Gaetano Vascellini

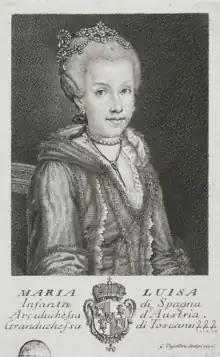
Line engraved "Portrait of Maria Luisa of Spain" by Vascellini

Gaetano Vascellini (1745 - 1805) was an Italian engraver, active in a neoclassical style in his native Florence, Region of Tuscany, Italy. He was prolific in engraving portraits of the illustrious persons of Florence, as well as local sculpture.